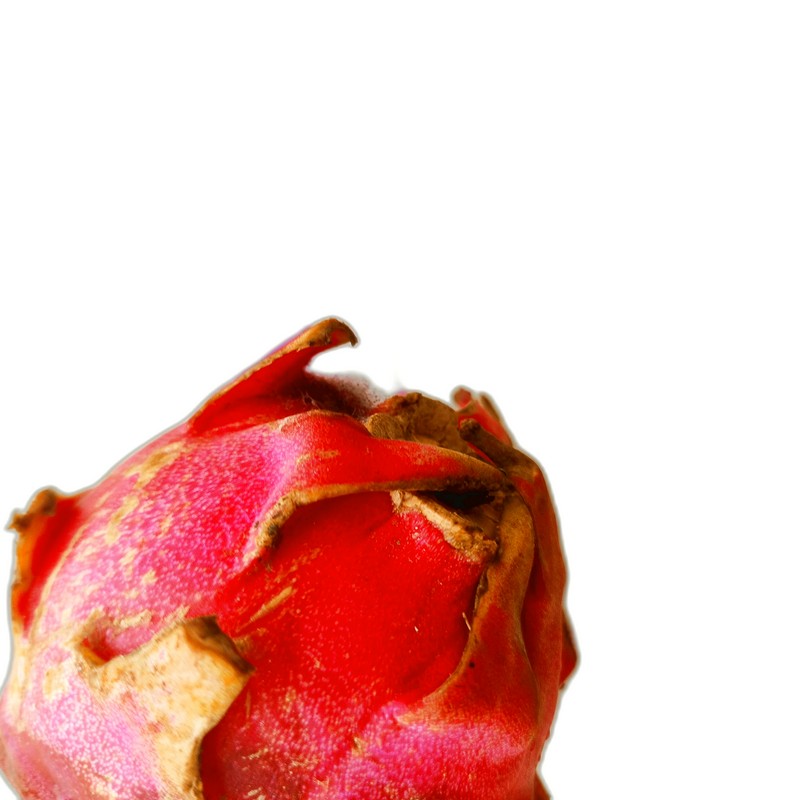
Label: Defect Dragon Fruit